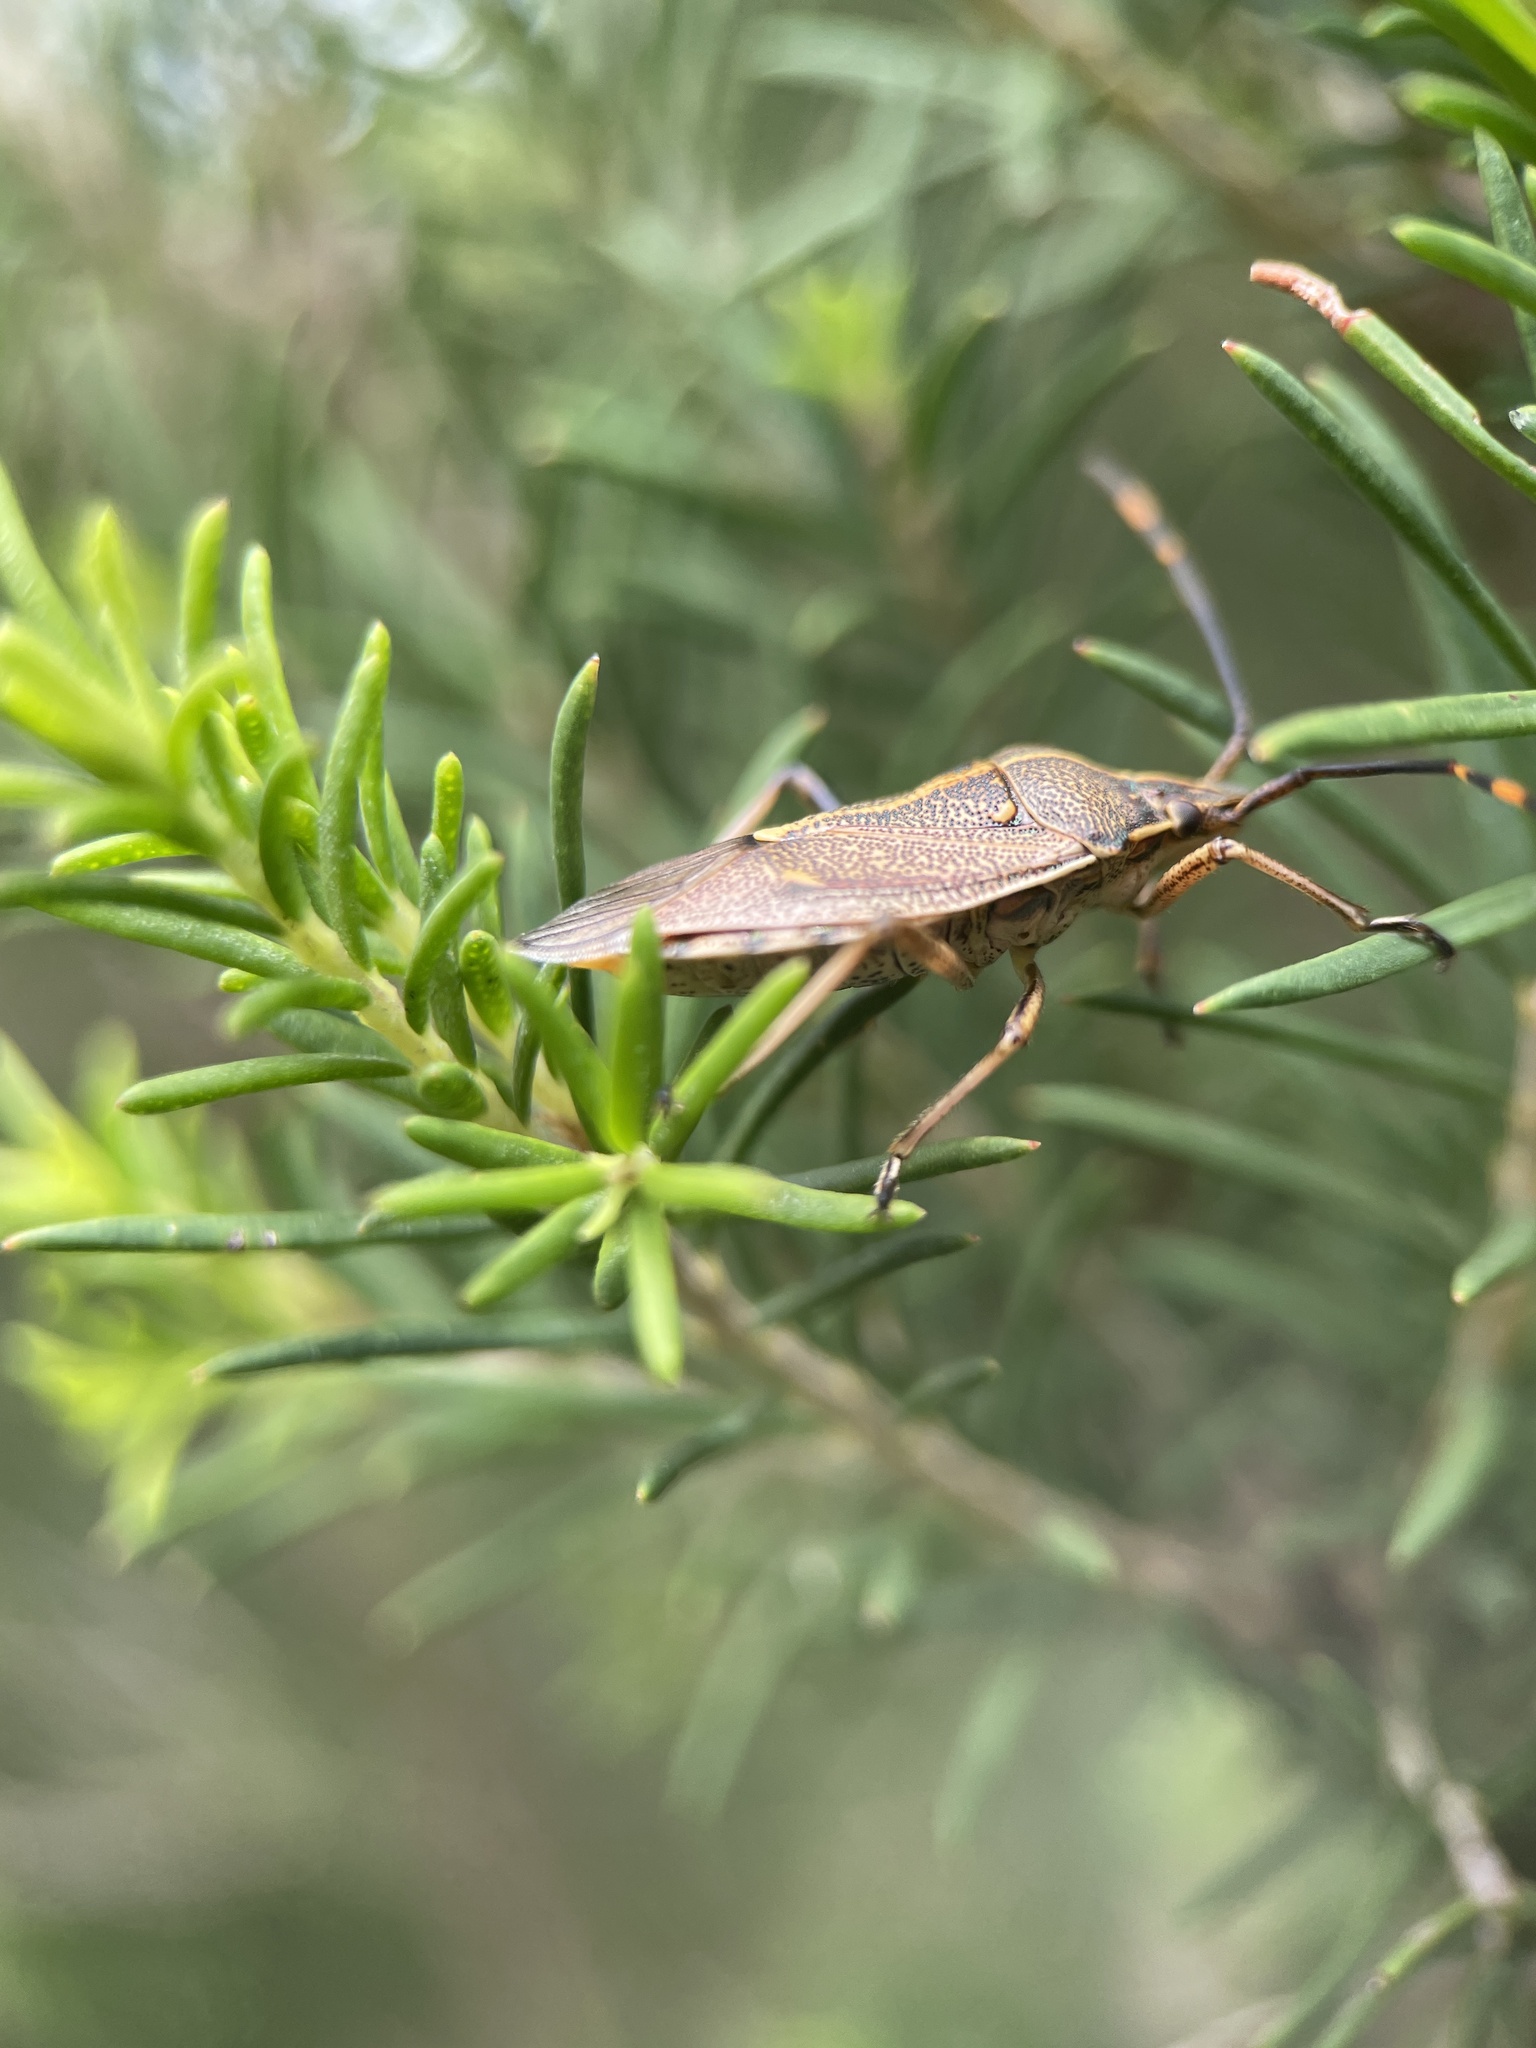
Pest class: stink_bug